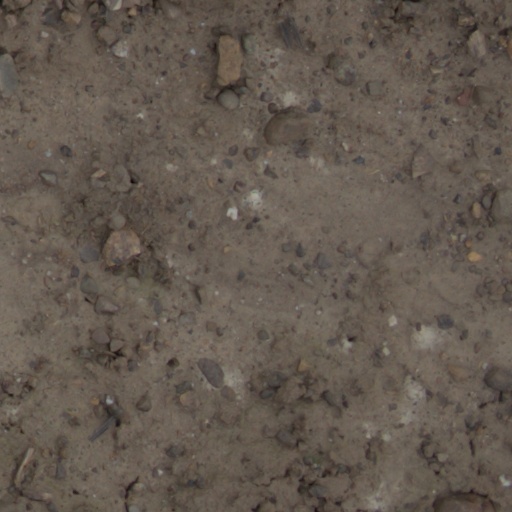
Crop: wheat